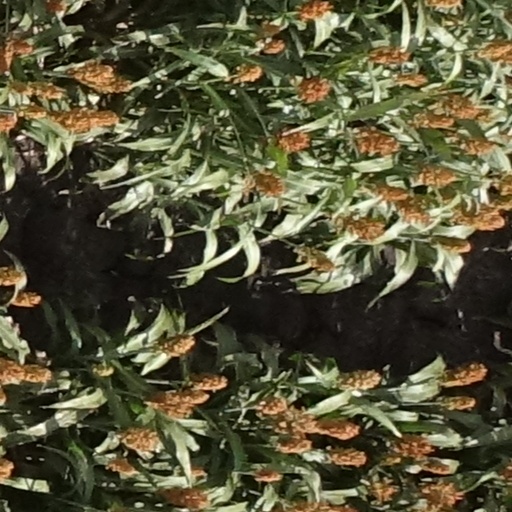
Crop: sorghum